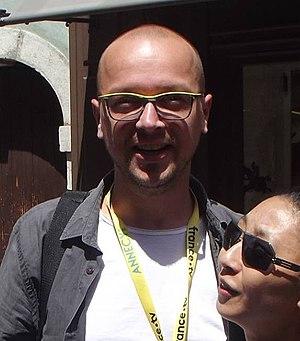
Bastien Dubois au festival international du film d'animation d'Annecy 2018.
Le Festival international du film d'animation d'Annecy 2018, 42ᵉ édition du festival, s'est déroulé du 11 au 16 juin 2018. Le pays à l'honneur lors de cette édition est le Brésil.
Bastien Dubois est un réalisateur de film d'animation français nommé aux oscars 2011 pour Madagascar, carnet de voyage.